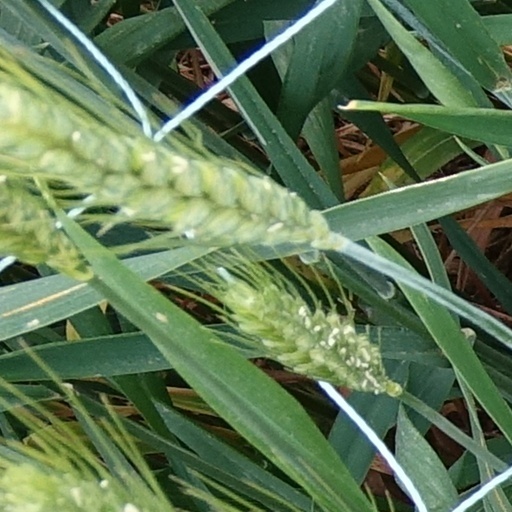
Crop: wheat